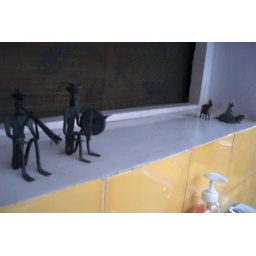
some pieces from Ma's collection of tribal art by the sink near the kitchen